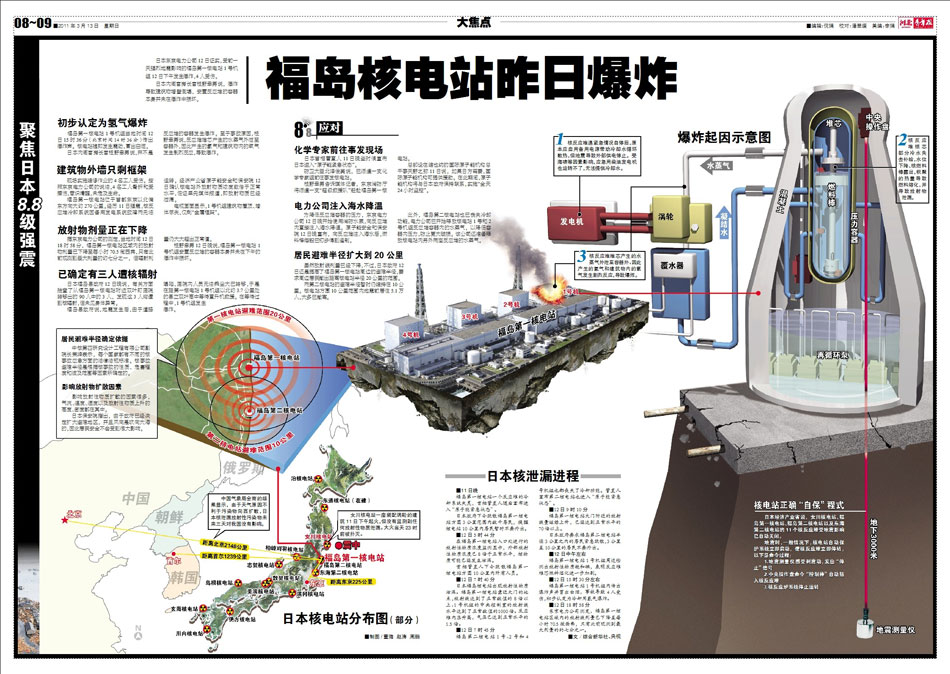
Label: paper